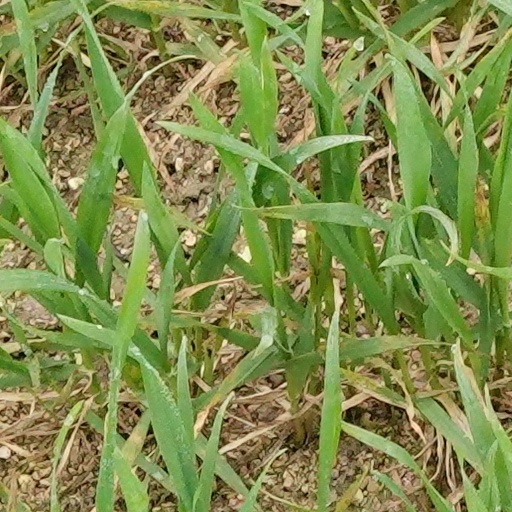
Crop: wheat